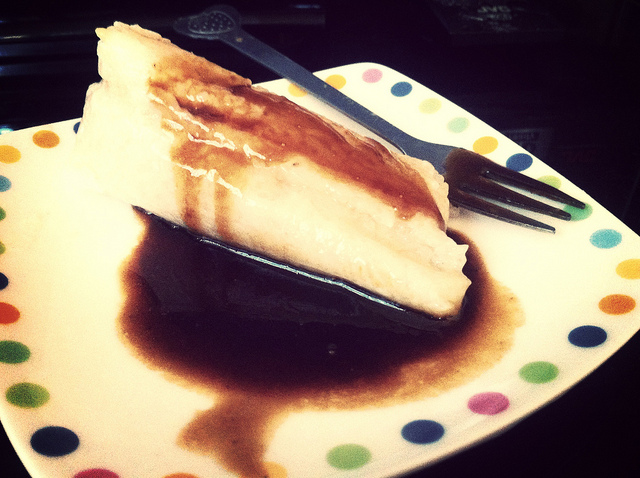
user: Given an image and a question. Answer the question in a short answer. Question: What utensil is this? Short Answer:
assistant: fork